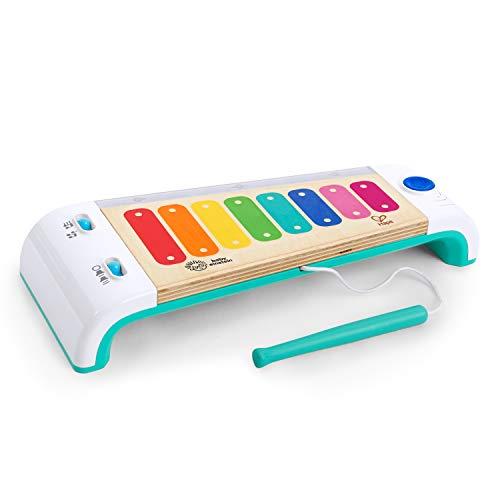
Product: Baby Einstein Magic Touch Xylophone Wooden Musical Toy, 12 Months +
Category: Toys & Games | Baby & Toddler Toys | Musical Toys
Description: Wooden toy with Magic Touch technology plays real instrument sounds with just a touch.
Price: $12.99